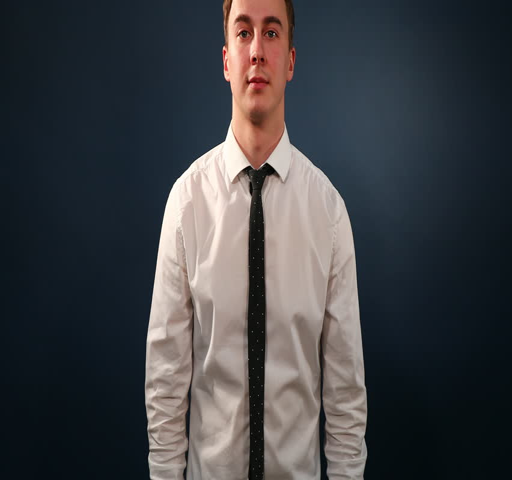
young guy in a white shirt claps his hands on a dark blue background .